Coole Park

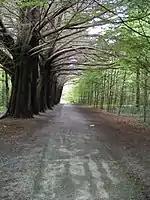
Woodland path at Coole Park

The park was formerly the estate of the Gregory family. Coole House was built in the late 18th century for Robert Gregory: a three-storey house with a square porch and as principal rooms a dining room and drawing-room with bay windows facing out to Coole Lough and the Burren Hills, and a library in between them.